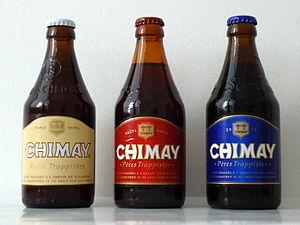
La Chimay est une bière trappiste belge, produite à l'abbaye Notre-Dame de Scourmont.